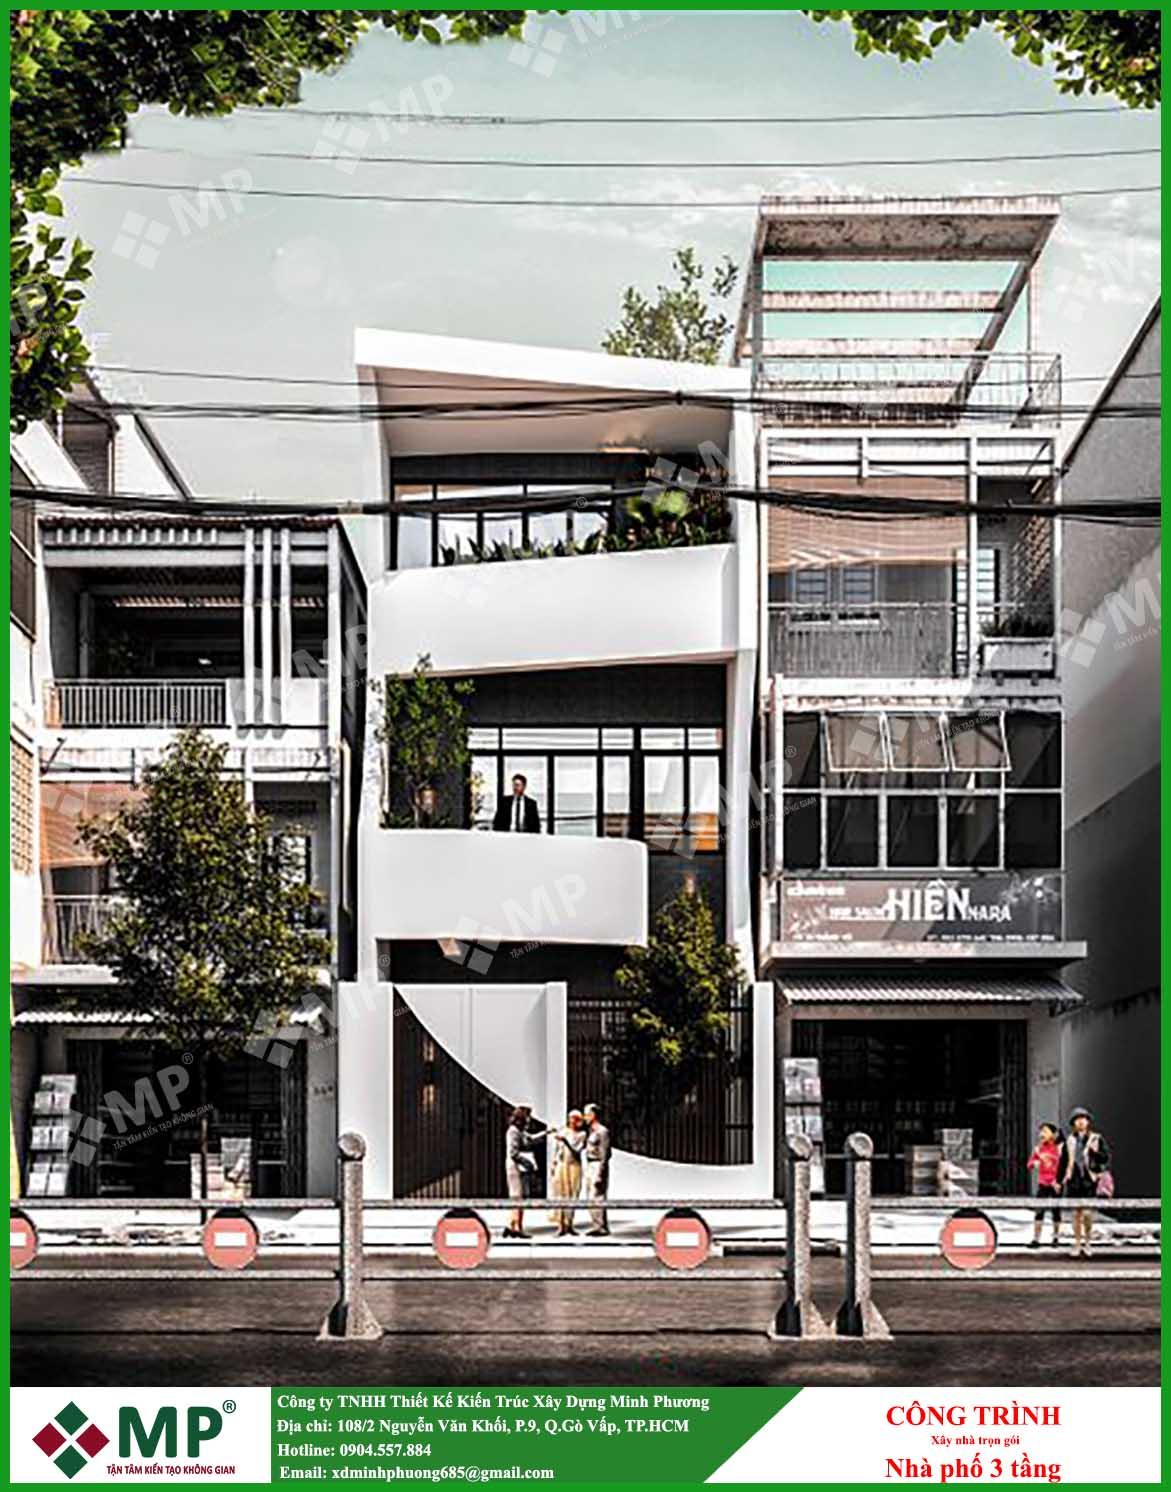
có ba căn nhà cao tầng xuất hiện ở trong bức ảnh